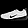
Label: Sneaker